List of Farm to Market Roads in Texas (1800–1899)

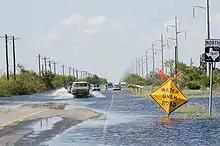
FM 1847 flooded following Hurricane Dolly in July 2008

Farm to Market Road 1847 (FM 1847) is located in Cameron County. FM 1847 was originally designated on November 20, 1951, from a road intersection southward to SH 100 in Los Fresnos, Texas. On December 17, 1952, it was extended south to SH 48, and the north end became part of FM 732 (which had its east end there). On October 26, 1954, this section of FM 732 became part of FM 510 which had extended west. On June 28, 1963, it was extended another northward to FM 2358, with another extension northward to Arroyo Colorado on November 10, 1967, replacing part of FM 2358, which was canceled as the remainder west to FM 803 became part of FM 106 as several farm to market roads in the area were changed. The road at the north end would become part of FM 2925 (which ended there) on November 3, 1972. FM 2925 was extended east from FM 1847 on May 7, 1974, so the roads were no longer end to end. The portion south of FM 3248 was transferred to Urban Road 1847 (UR 1847) on June 27, 1995. The designation of this section reverted to FM 1847 with the elimination of the Urban Road system on November 15, 2018.